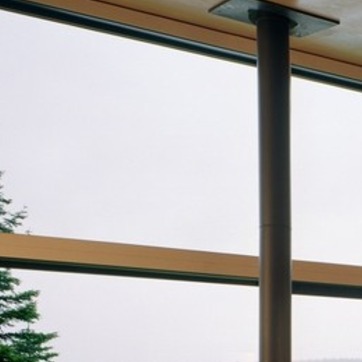
Material: glass